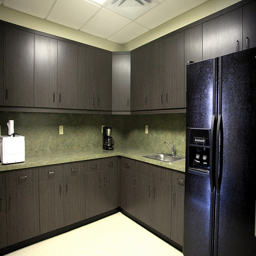
A black refrigerator freezer inside of a kitchen.
a black fridge in a clean home kitchen
Large kitchen area with lots of cabinets and refrigerator.
a break room that is empty with just coffee maker and fridge
A black refrigerator at the end of an L-shaped counter topped with a microwave, coffeemaker and stainless steel sink.